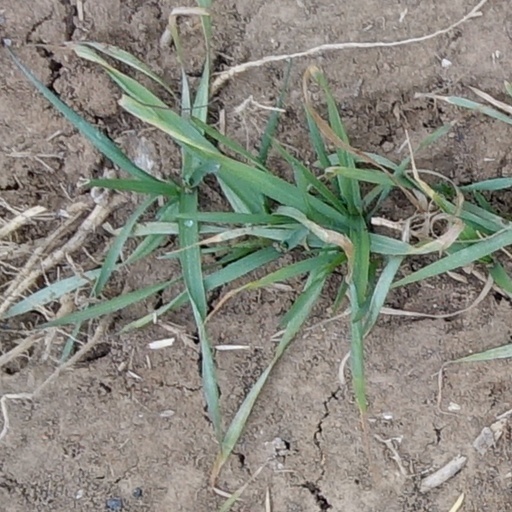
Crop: wheat